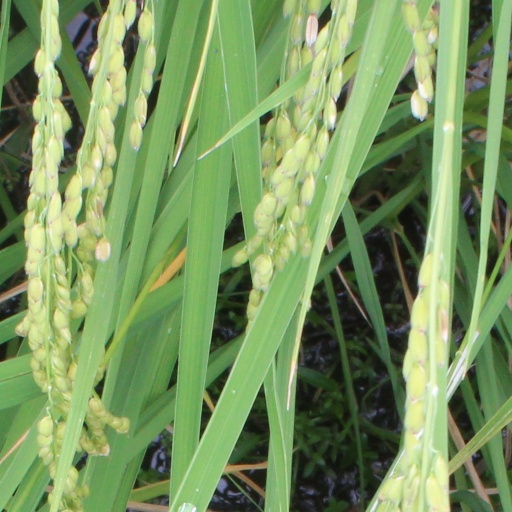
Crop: rice